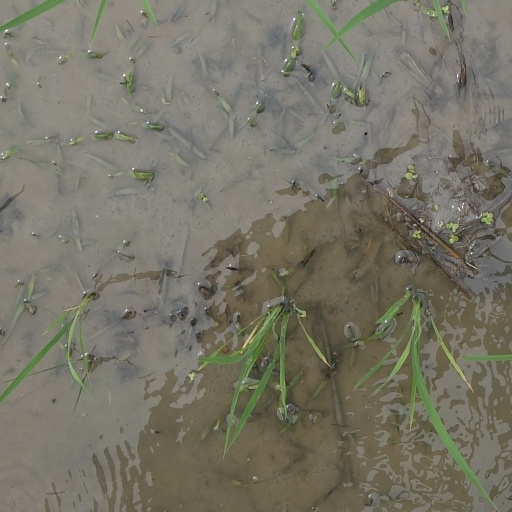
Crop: rice